Tuvalu national futsal team

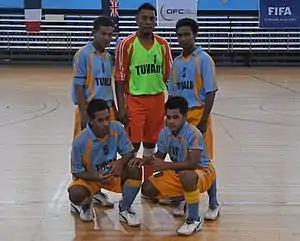
Tuvalu national futsal team members (2011)

The 2008 Oceanian Futsal Championship was the first time Tuvalu attended the Oceanian Futsal Championship. Team's coach in 2008 was Sami Neemia. They lost 13-1 to New Zealand, 10-2 to New Caledonia, 13-3 to Fiji and 12-0 to Solomon Islands; and against French Polynesia the score was 1–3.